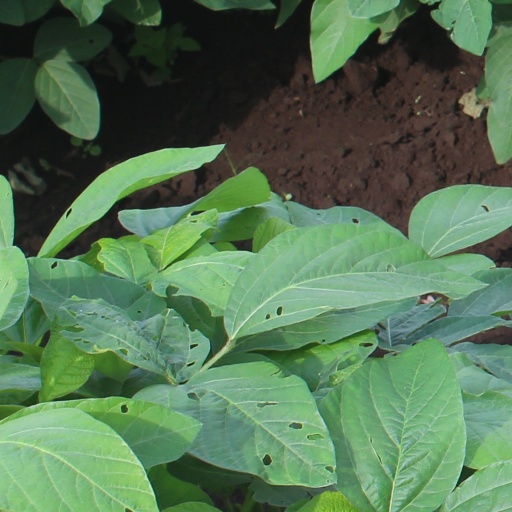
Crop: soybean